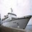
Label: ship